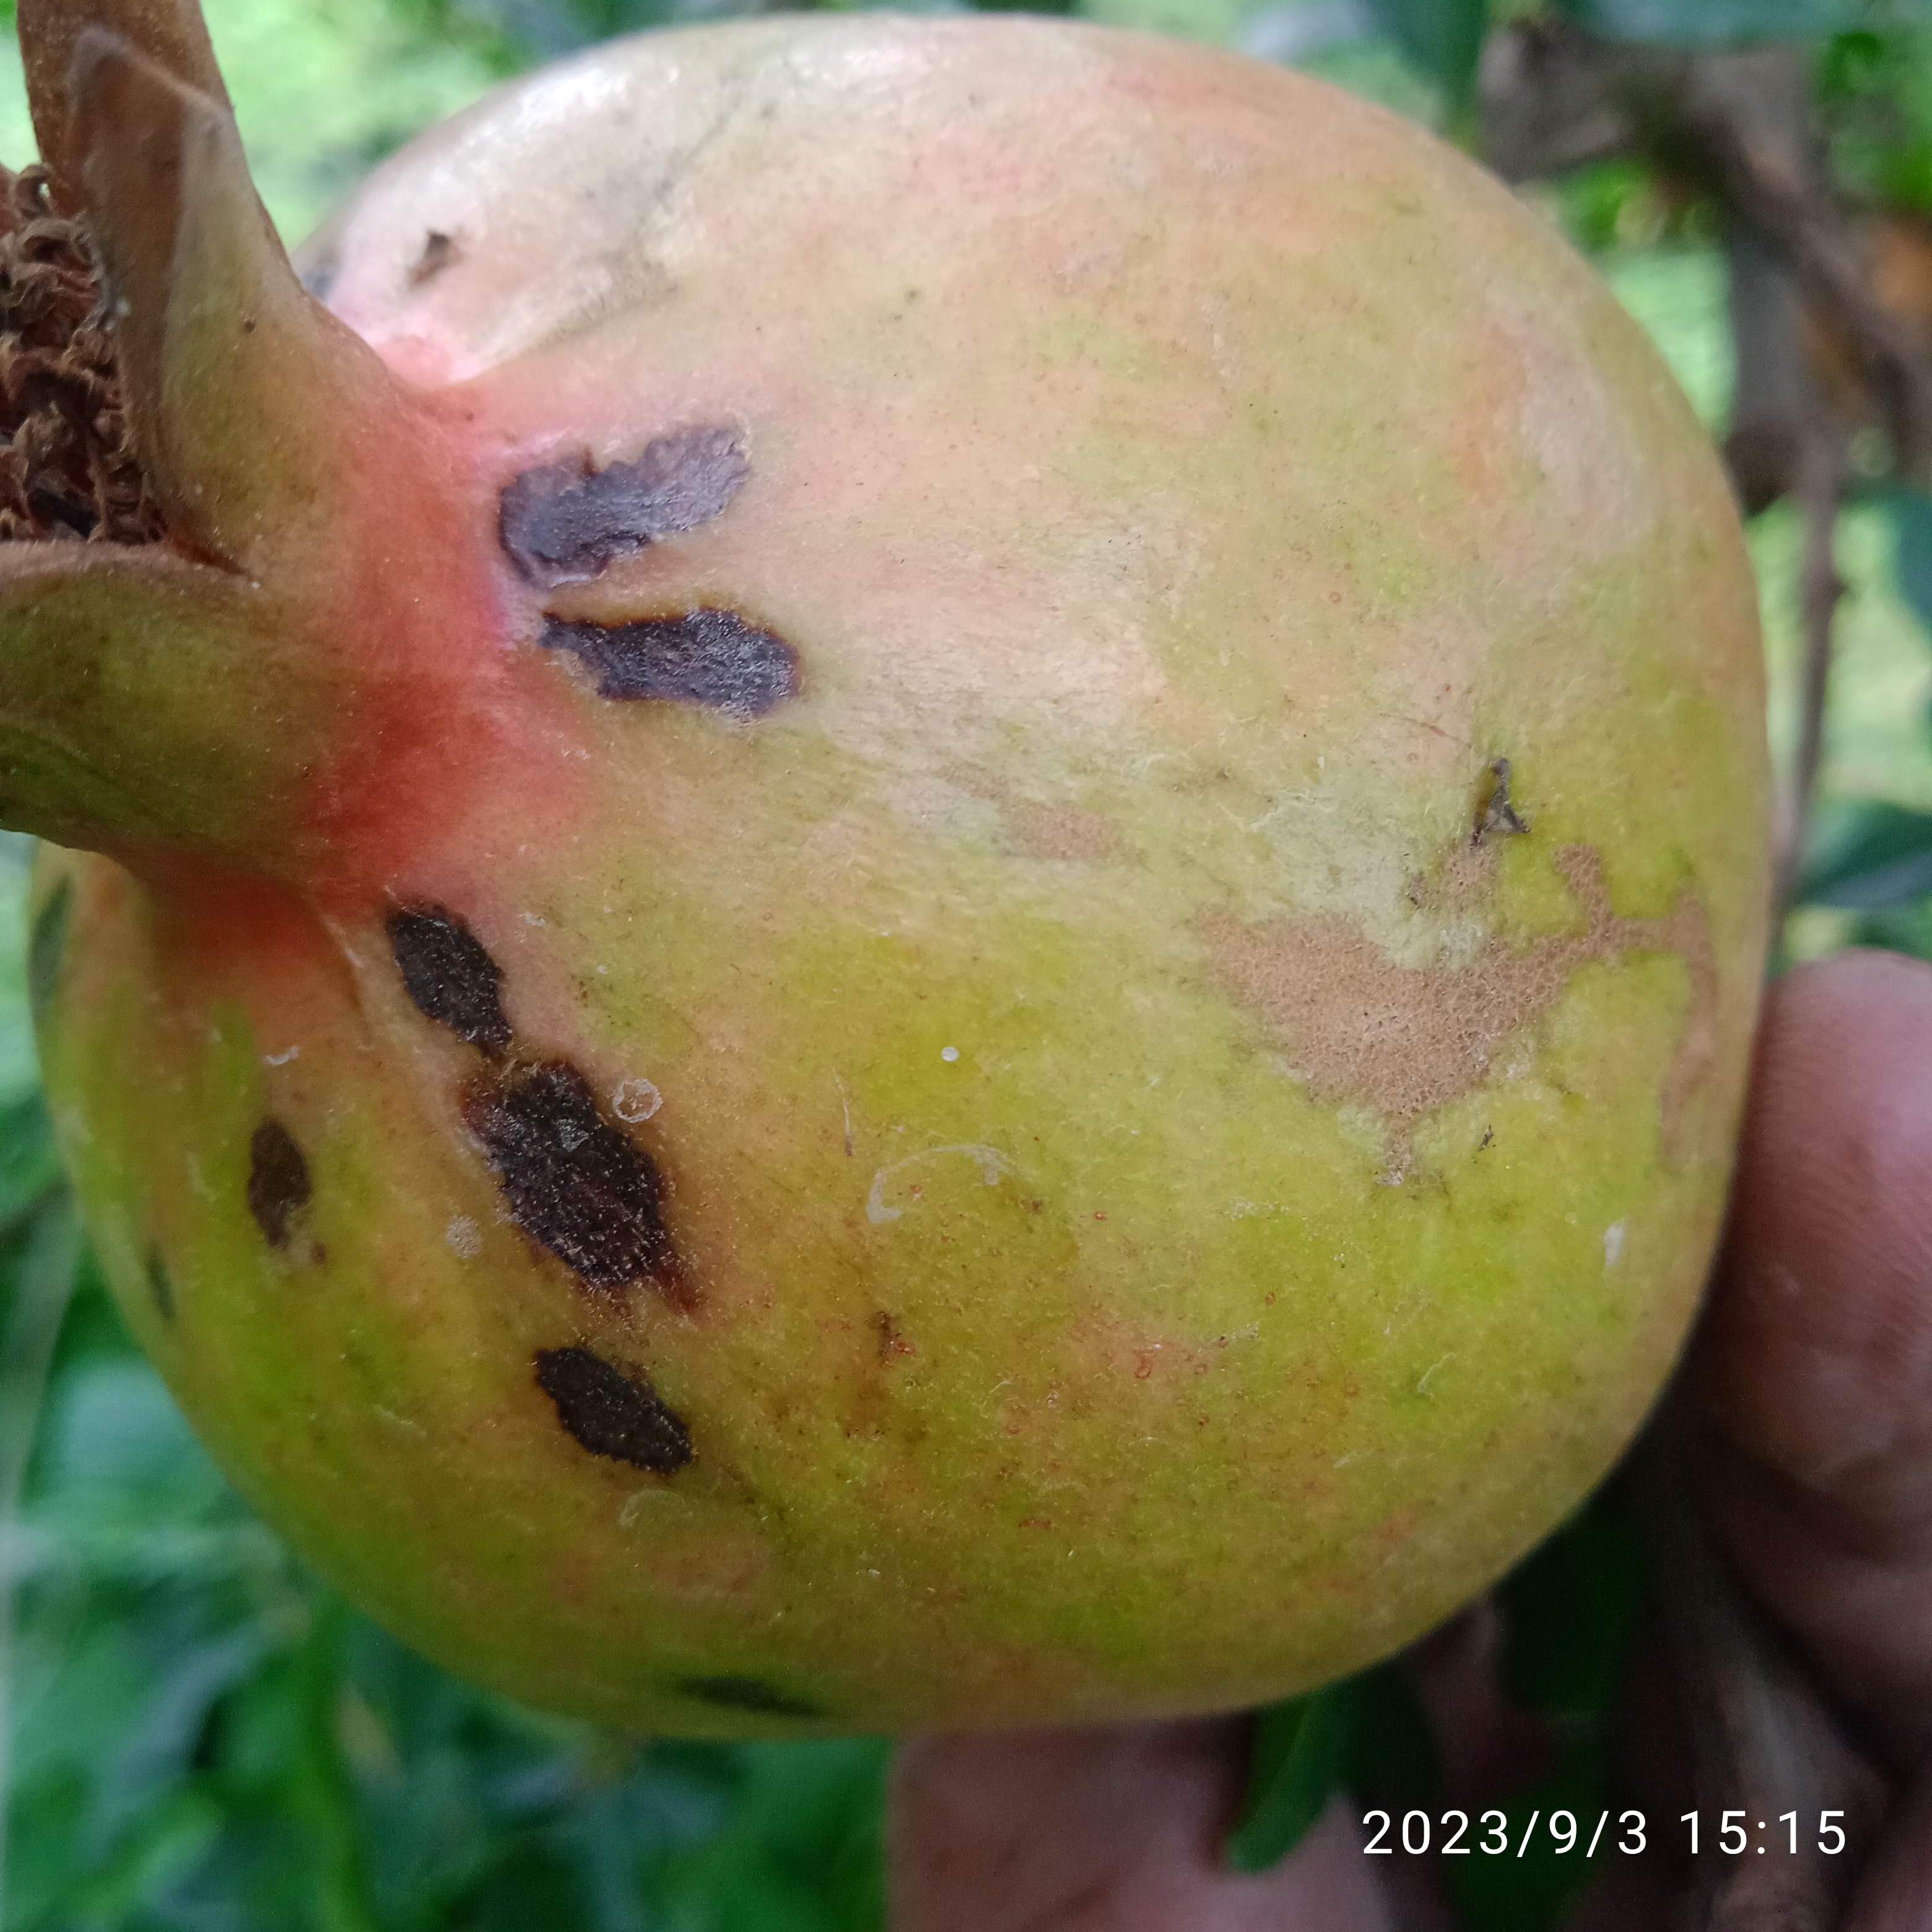
Label: Anthracnose